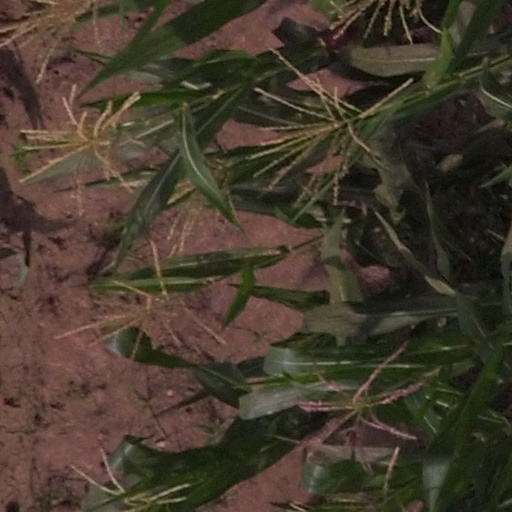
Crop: maize; corn